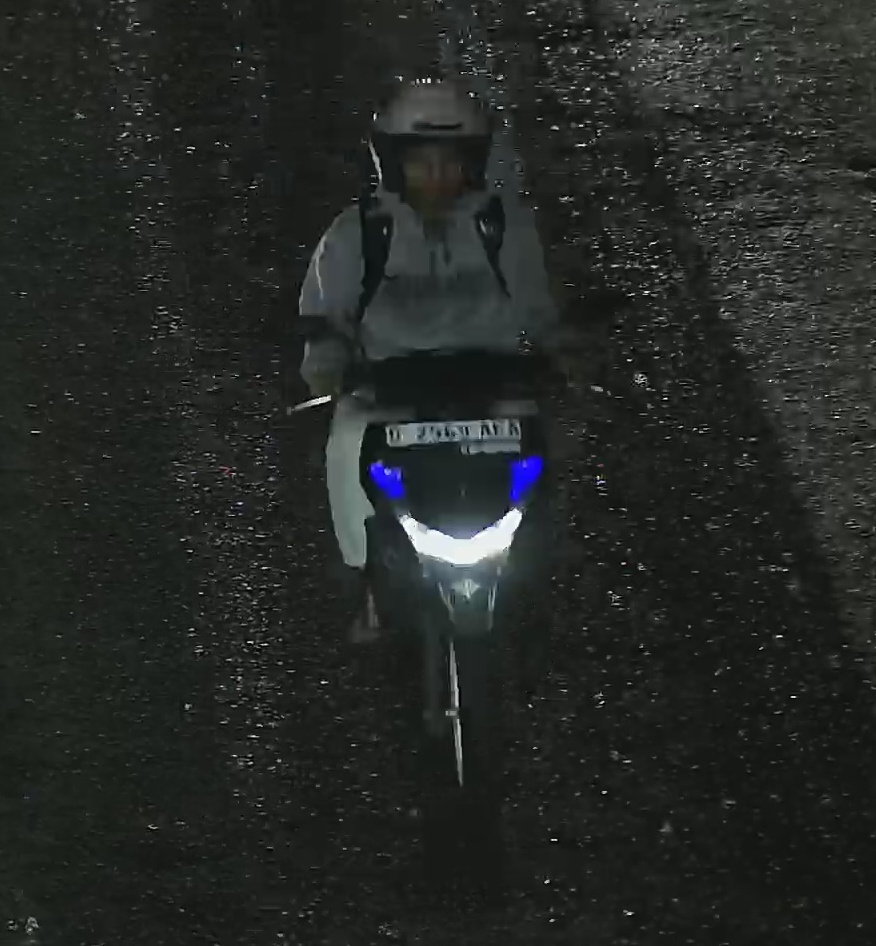
person-with-helmet: 1
person-without-helmet: 0